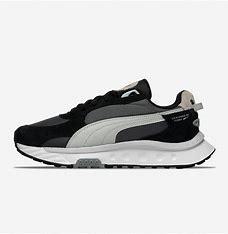
Brand: Puma
Model: Wild Rider